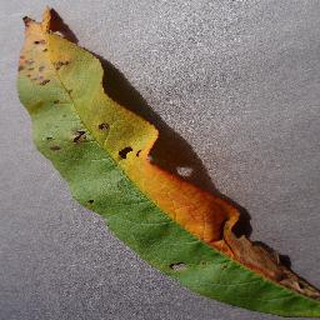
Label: peach_bacterial_spot